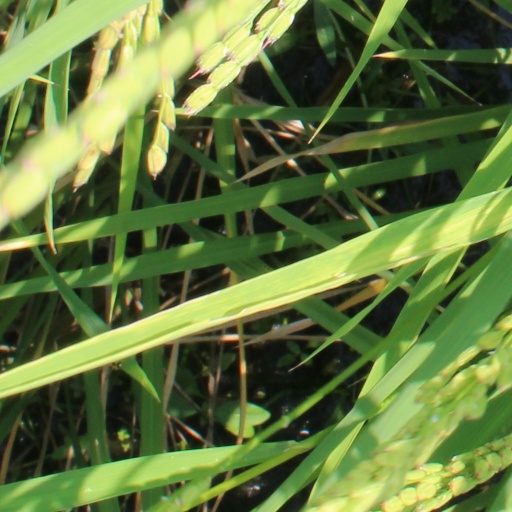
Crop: rice